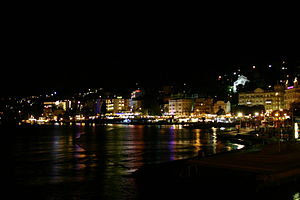
Opatija / Billedgalleri
Opatija er en badeby ved Kvarnerbugten i Adriaterhavet på halvøen Istrien i det nordvestlige Kroatien ved den Kroatiske Riviera. Byen har ca. 6.650 indbyggere og ligger 14 km vest for Kroatiens tredjestørste by Rijeka. Byen er en af de ældste turistbyer i Kroatien.